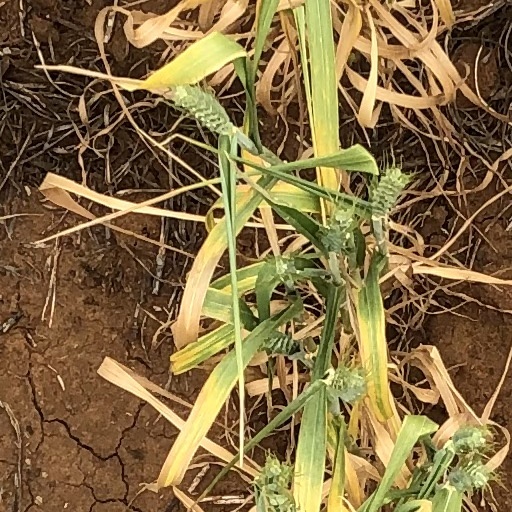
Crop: wheat